Northern Karst Belt

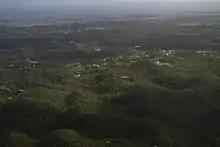
Mogotes in the Northern Karst of Puerto Rico.

The Northern Karst Belt (Spanish: Cinturón del Carso Norteño) is a limestone karst landscape located in the northwestern region of Puerto Rico. A karst is a topographical zone formed by the dissolution of soluble porous rocks, such as limestone, with features such as mogotes, canyons, caves, sinkholes, streams and rivers, all of which are common on this region of the island. Some of the island's main rivers, including its longest (La Plata River), traverse the karst and form some of the most distinctive Puerto Rican geographical features such as the Camuy caverns. Many of these rivers feed into and are important in the formation of many marshy areas such as the Caño Tiburones wetlands.